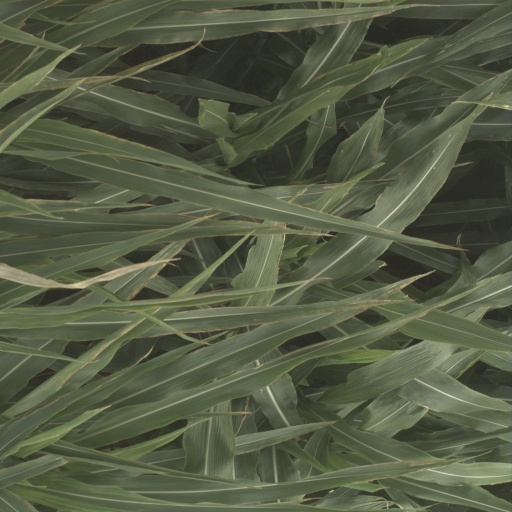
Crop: sorghum